Joseph M. Martinez Jr.

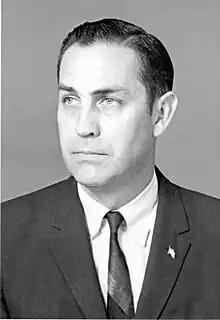
Martinez in 1967

Joseph M. Martinez Jr. (June 3, 1928 – December 2, 2009) was an American politician who served as a Republican member for the 88th district of the Florida House of Representatives.